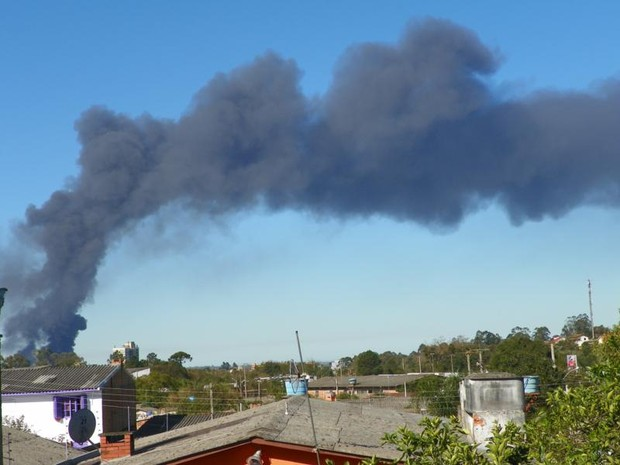
Fire: no
Smoke: yes